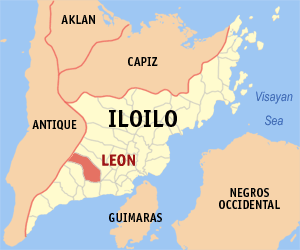
Leon est une municipalité de la province d'Iloilo, aux Philippines.